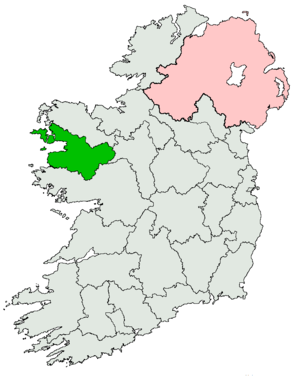
Mayo South est une circonscription électorale irlandaise de 1923 à 1969. Elle permet d'élire des membres du Dáil Éireann, la chambre basse de l'Oireachtas, le parlement d'Irlande. L'élection se fait suivant un scrutin proportionnel plurinominal avec scrutin à vote unique transférable.